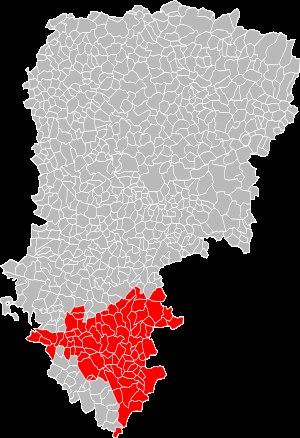
Château-Thierry est une commune française située dans le département de l'Aisne, en région Hauts-de-France.